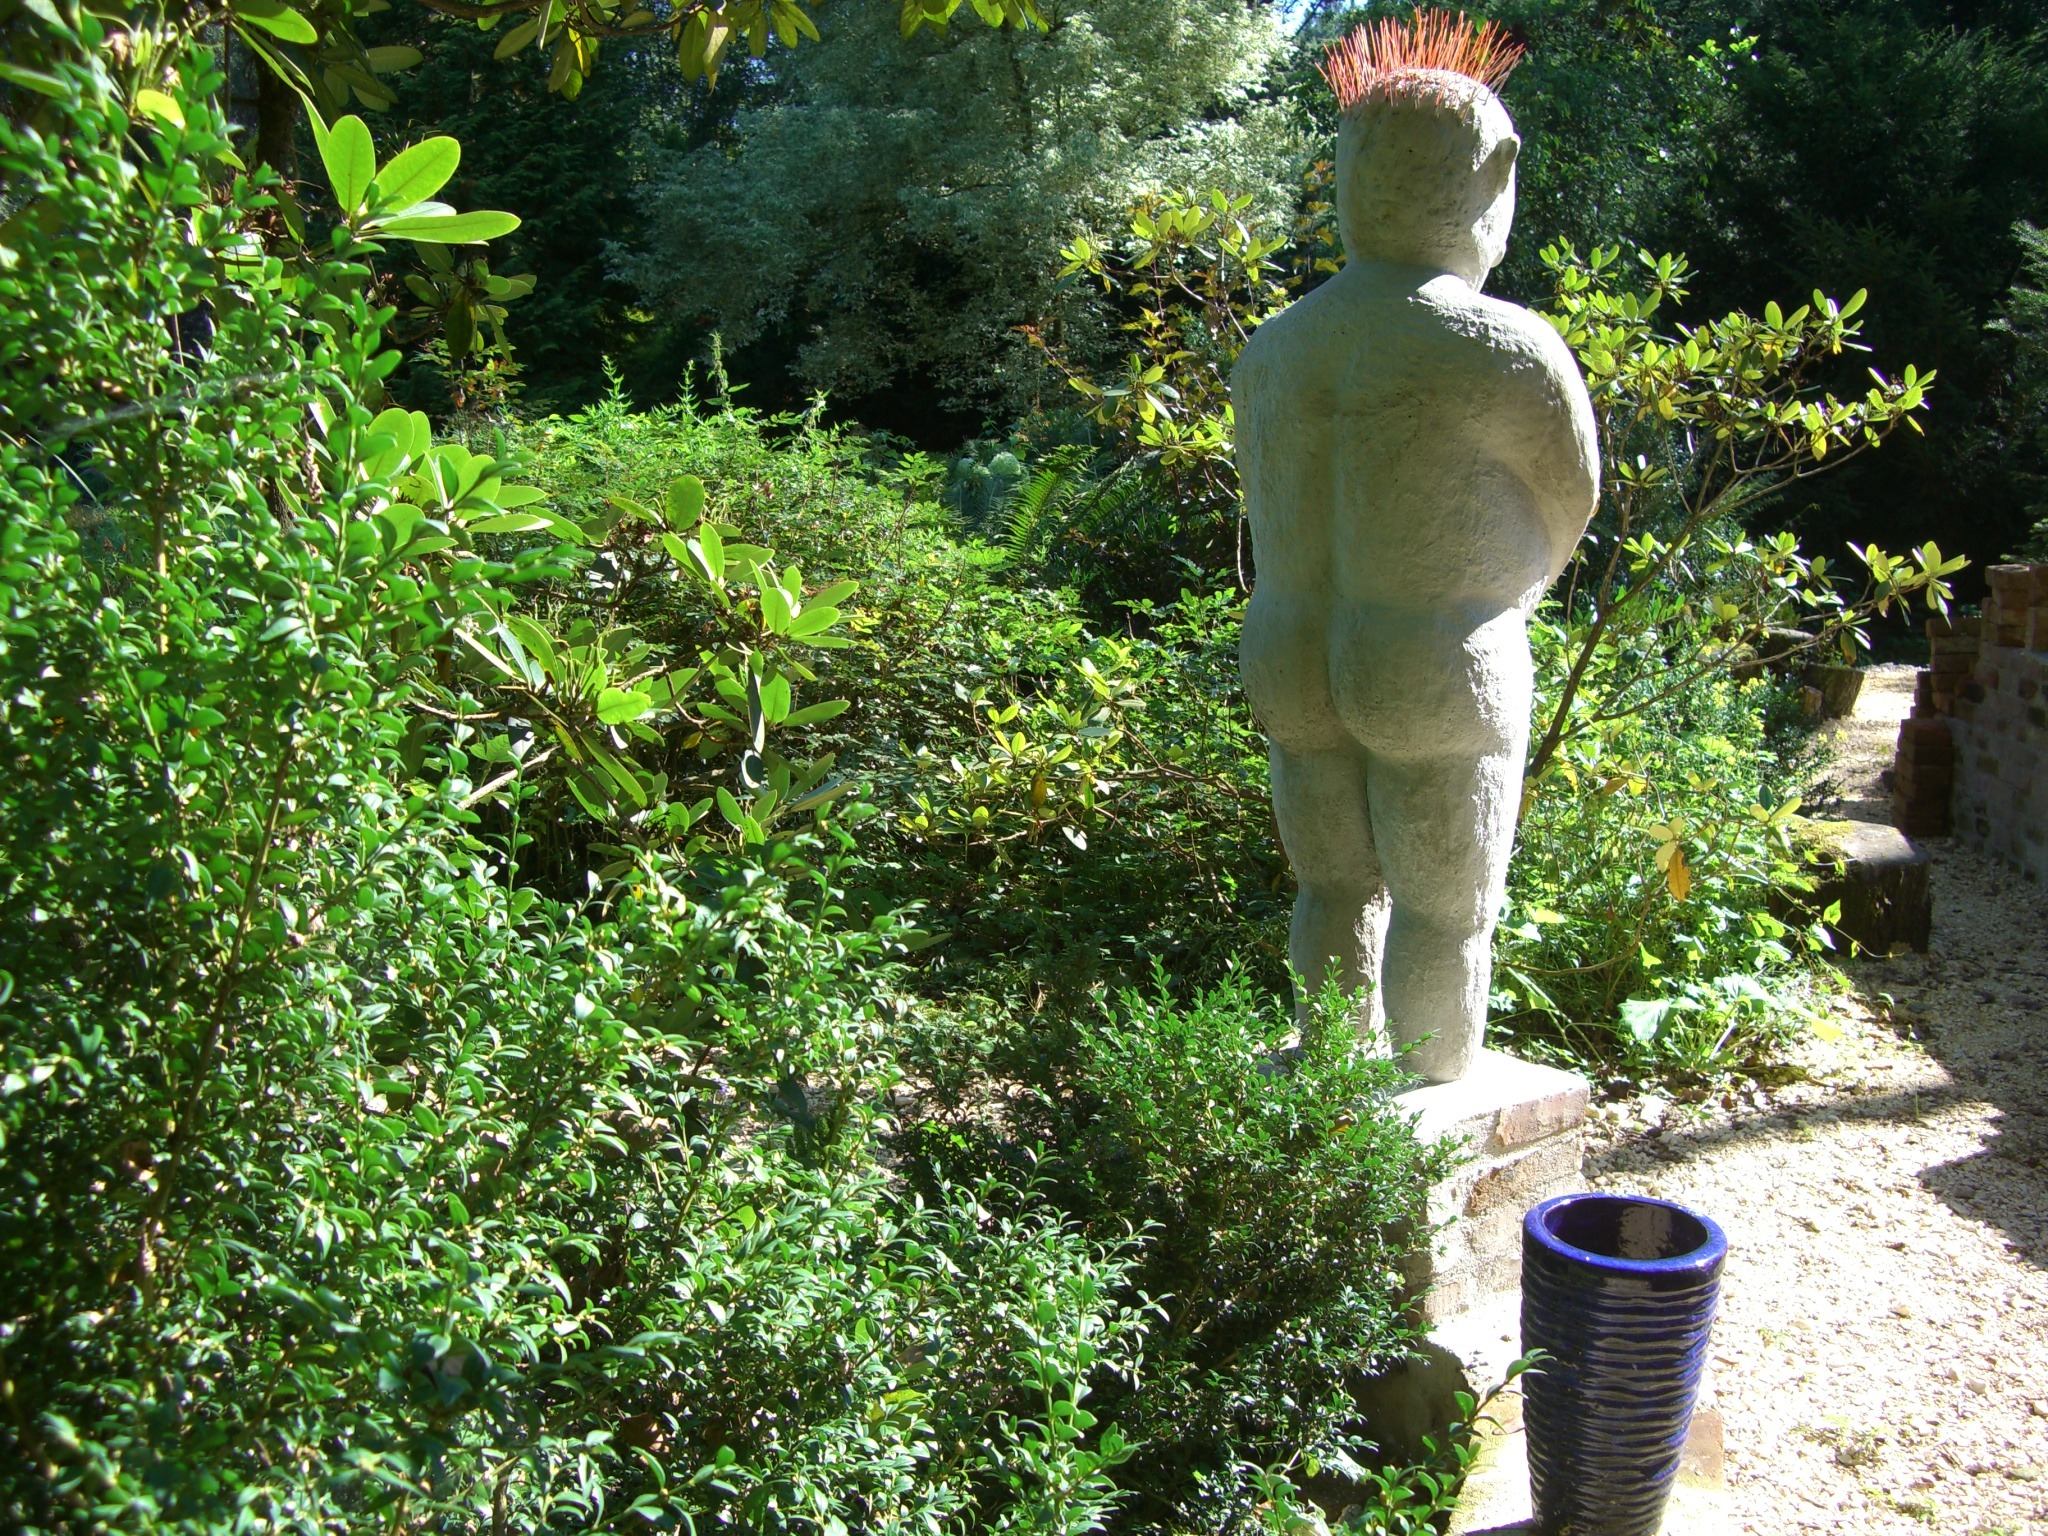
tree, flower, monument, statue, paradise, botany, garden, bavaria, woodland, yard, plants green, swabia, nakedei, marzellus garden, biberachzell, red standing hair